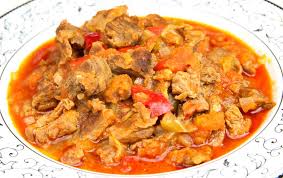
Yemek: et_sote